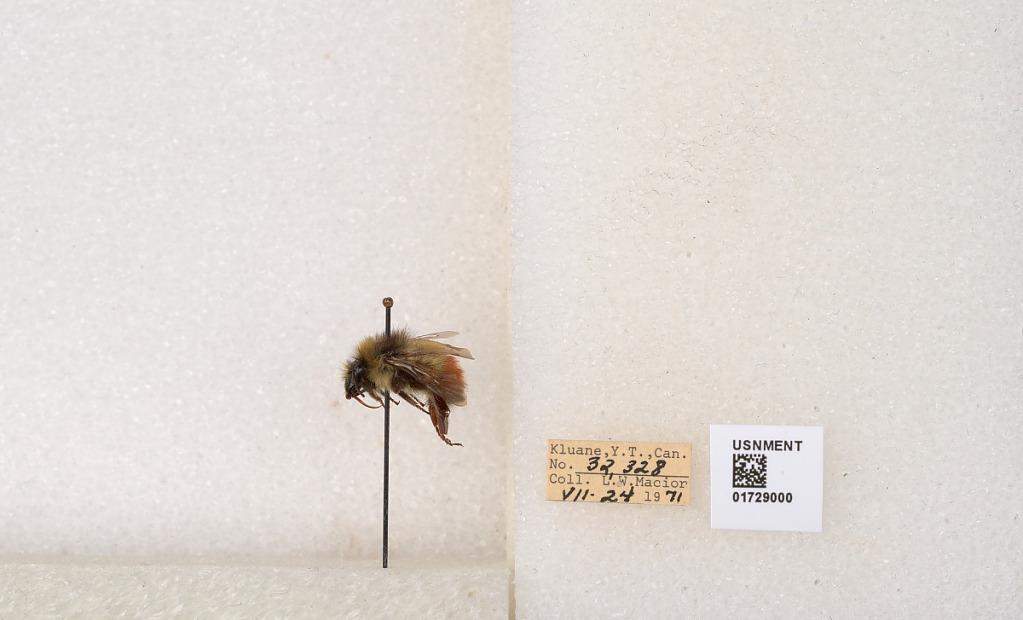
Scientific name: Bombus flavifrons Cresson
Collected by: L. Macior
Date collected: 1971-7-24
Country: Canada
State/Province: Yukon Territory
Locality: Kluane National Park and Reserve
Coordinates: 60.7493, -139.504